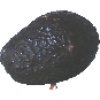
Label: avocado